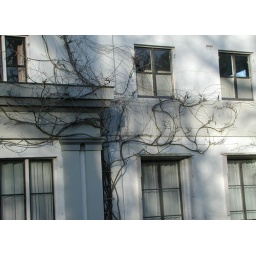
Branches against a white house